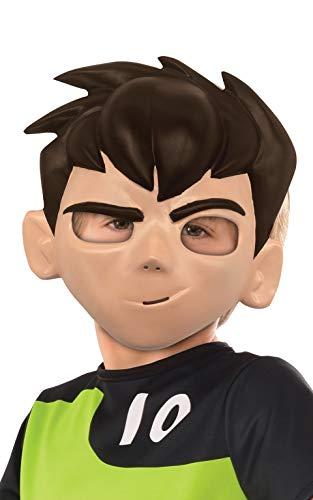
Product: Rubie's Tennyson Ben10Ben Boys Costume
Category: Clothing, Shoes & Jewelry | Costumes & Accessories | Kids & Baby | Boys | Costumes
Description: Includes: Top, Shorts W.Pockets, Foam Watch And Mask.
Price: $27.11 - $44.99